Jay W. Kelley

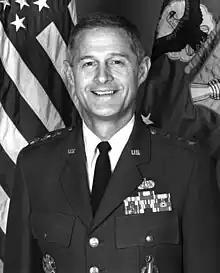

Jay W. Kelley (born August 9, 1941) is an American retired Air Force lieutenant general who was commander of Air University at Maxwell Air Force Base in Montgomery, Alabama, and director of education of the Air Education and Training Command, headquartered at Randolph Air Force Base in Schertz, Texas.